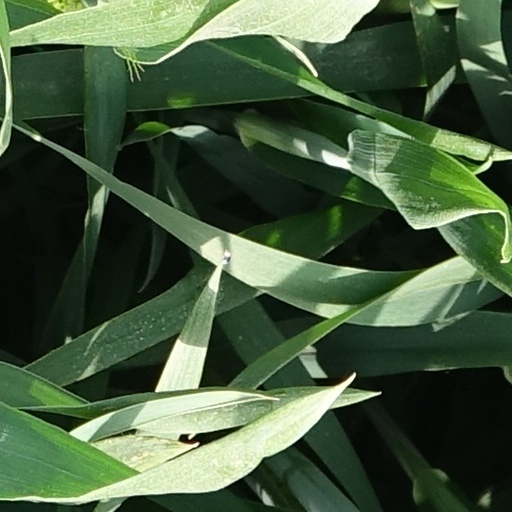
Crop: wheat